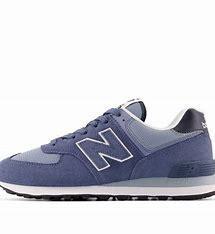
Brand: New
Model: Balance New Balance 574 Marathon